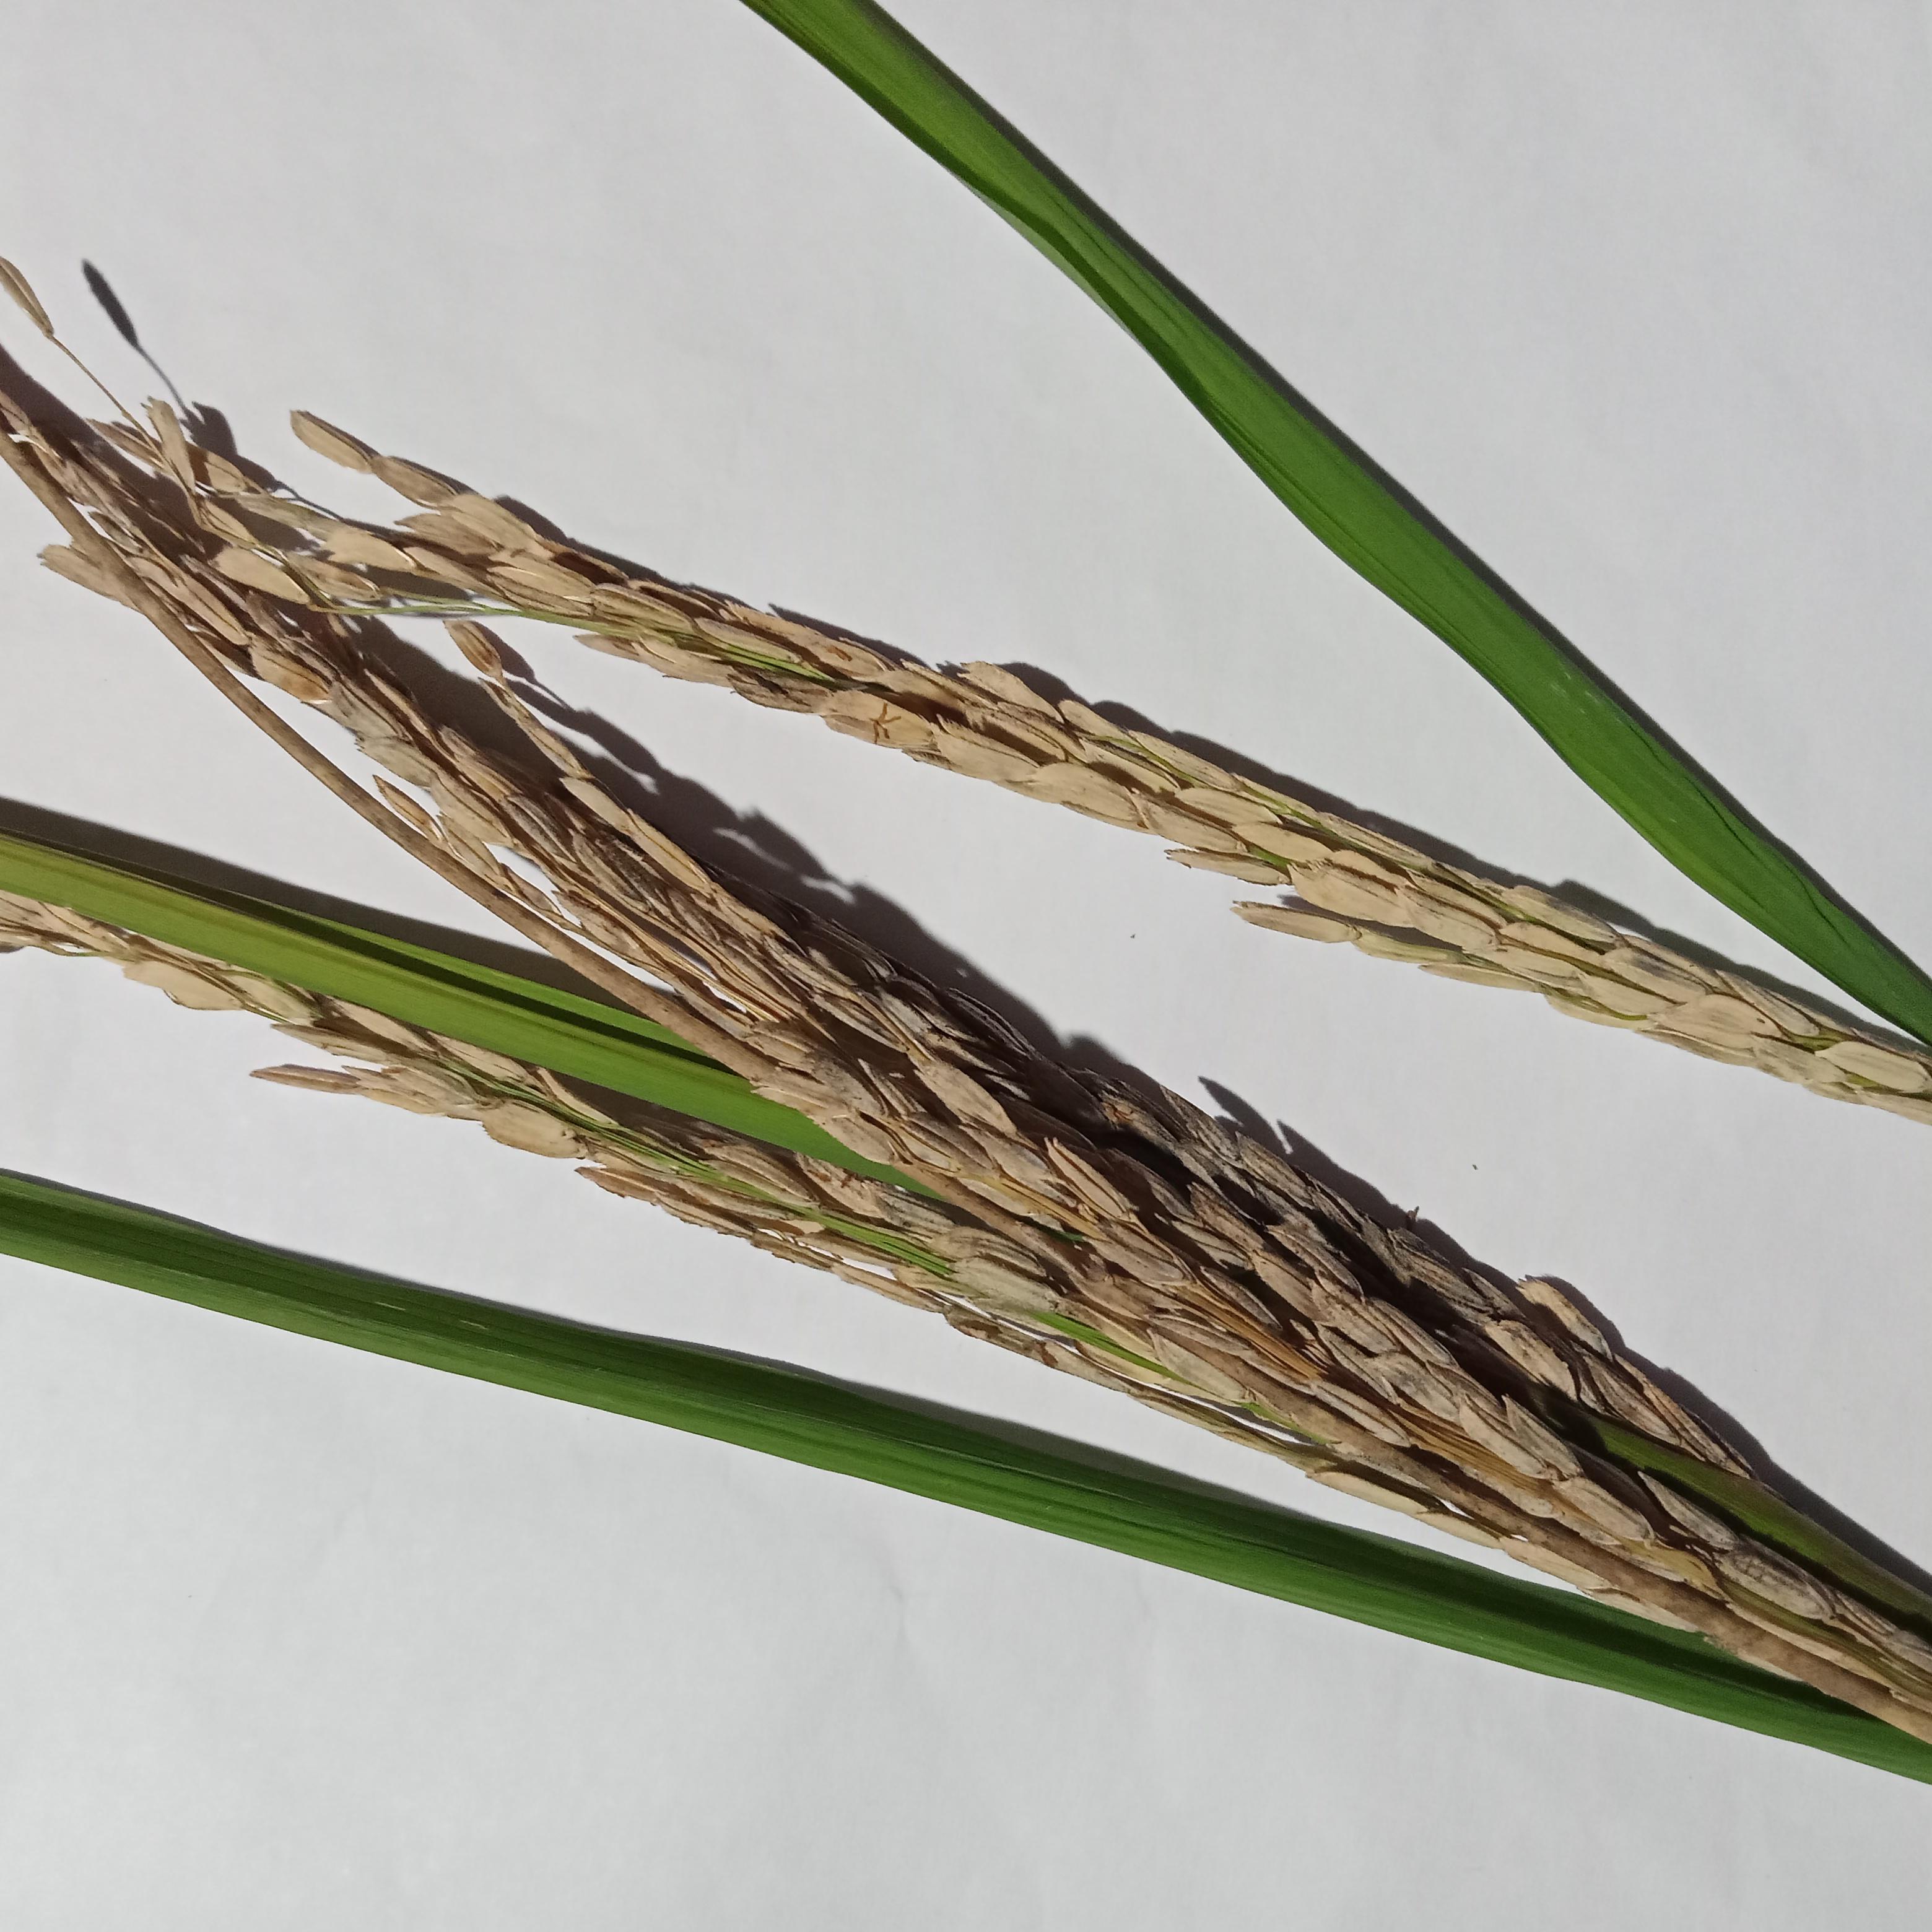
Label: Rice___Neck_Blast